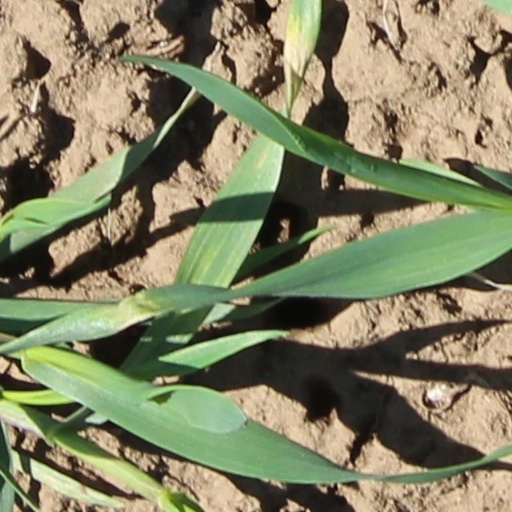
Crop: wheat